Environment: real
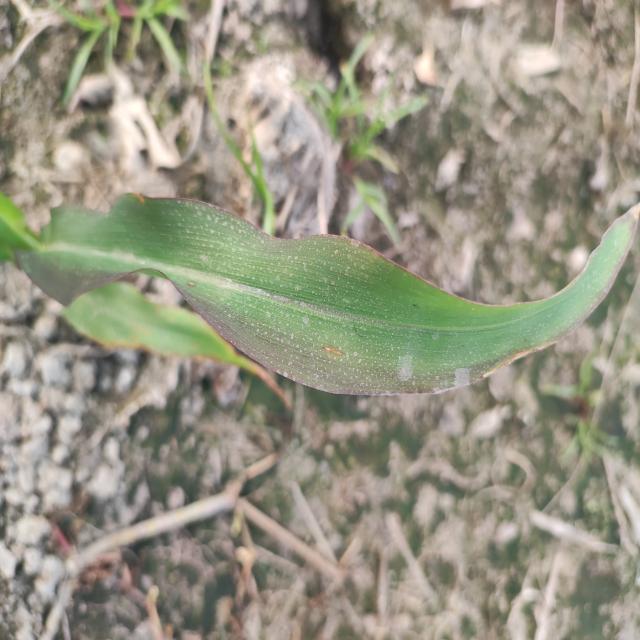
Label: phosphorus_deficiency